Israeli Combat Engineering Corps

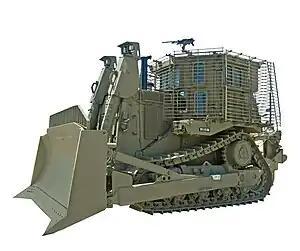
IDF Caterpillar D9

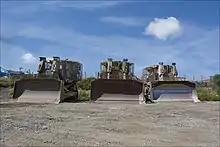
IDF Caterpillar D9 armored bulldozers parking near a military outpost

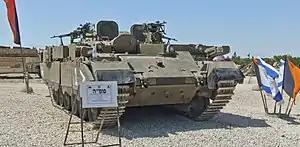
IDF Puma

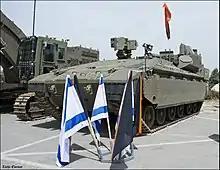
IDF Nammer CEV

The Israeli combat engineers and sappers are combat soldiers and therefore have a personal gear and weapons as infantry soldiers. Their issued rifle is the M-16A1 (short 13/14-inch barrel) and M4 Carbine. Other weapons include hand grenades, M203 grenade launcher, IMI Negev, FN MAG and M2 Browning machineguns and M24 SWS and Barret M82A1 sniper rifles.